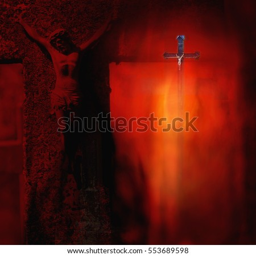
small and big metal sculpture of builder on the cross in a dark red background of the burning